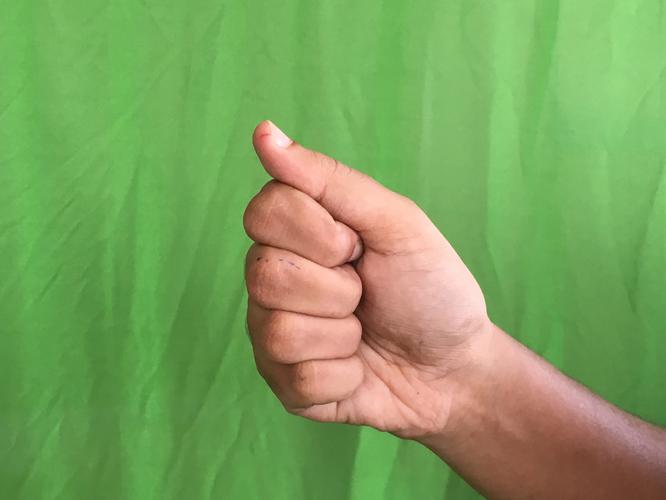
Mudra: Mushti
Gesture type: single_hand